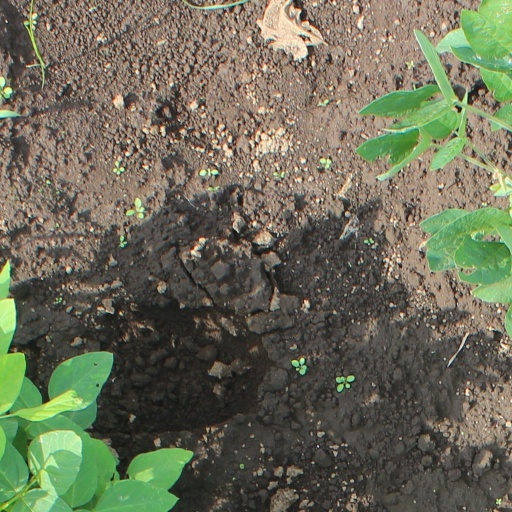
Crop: soybean